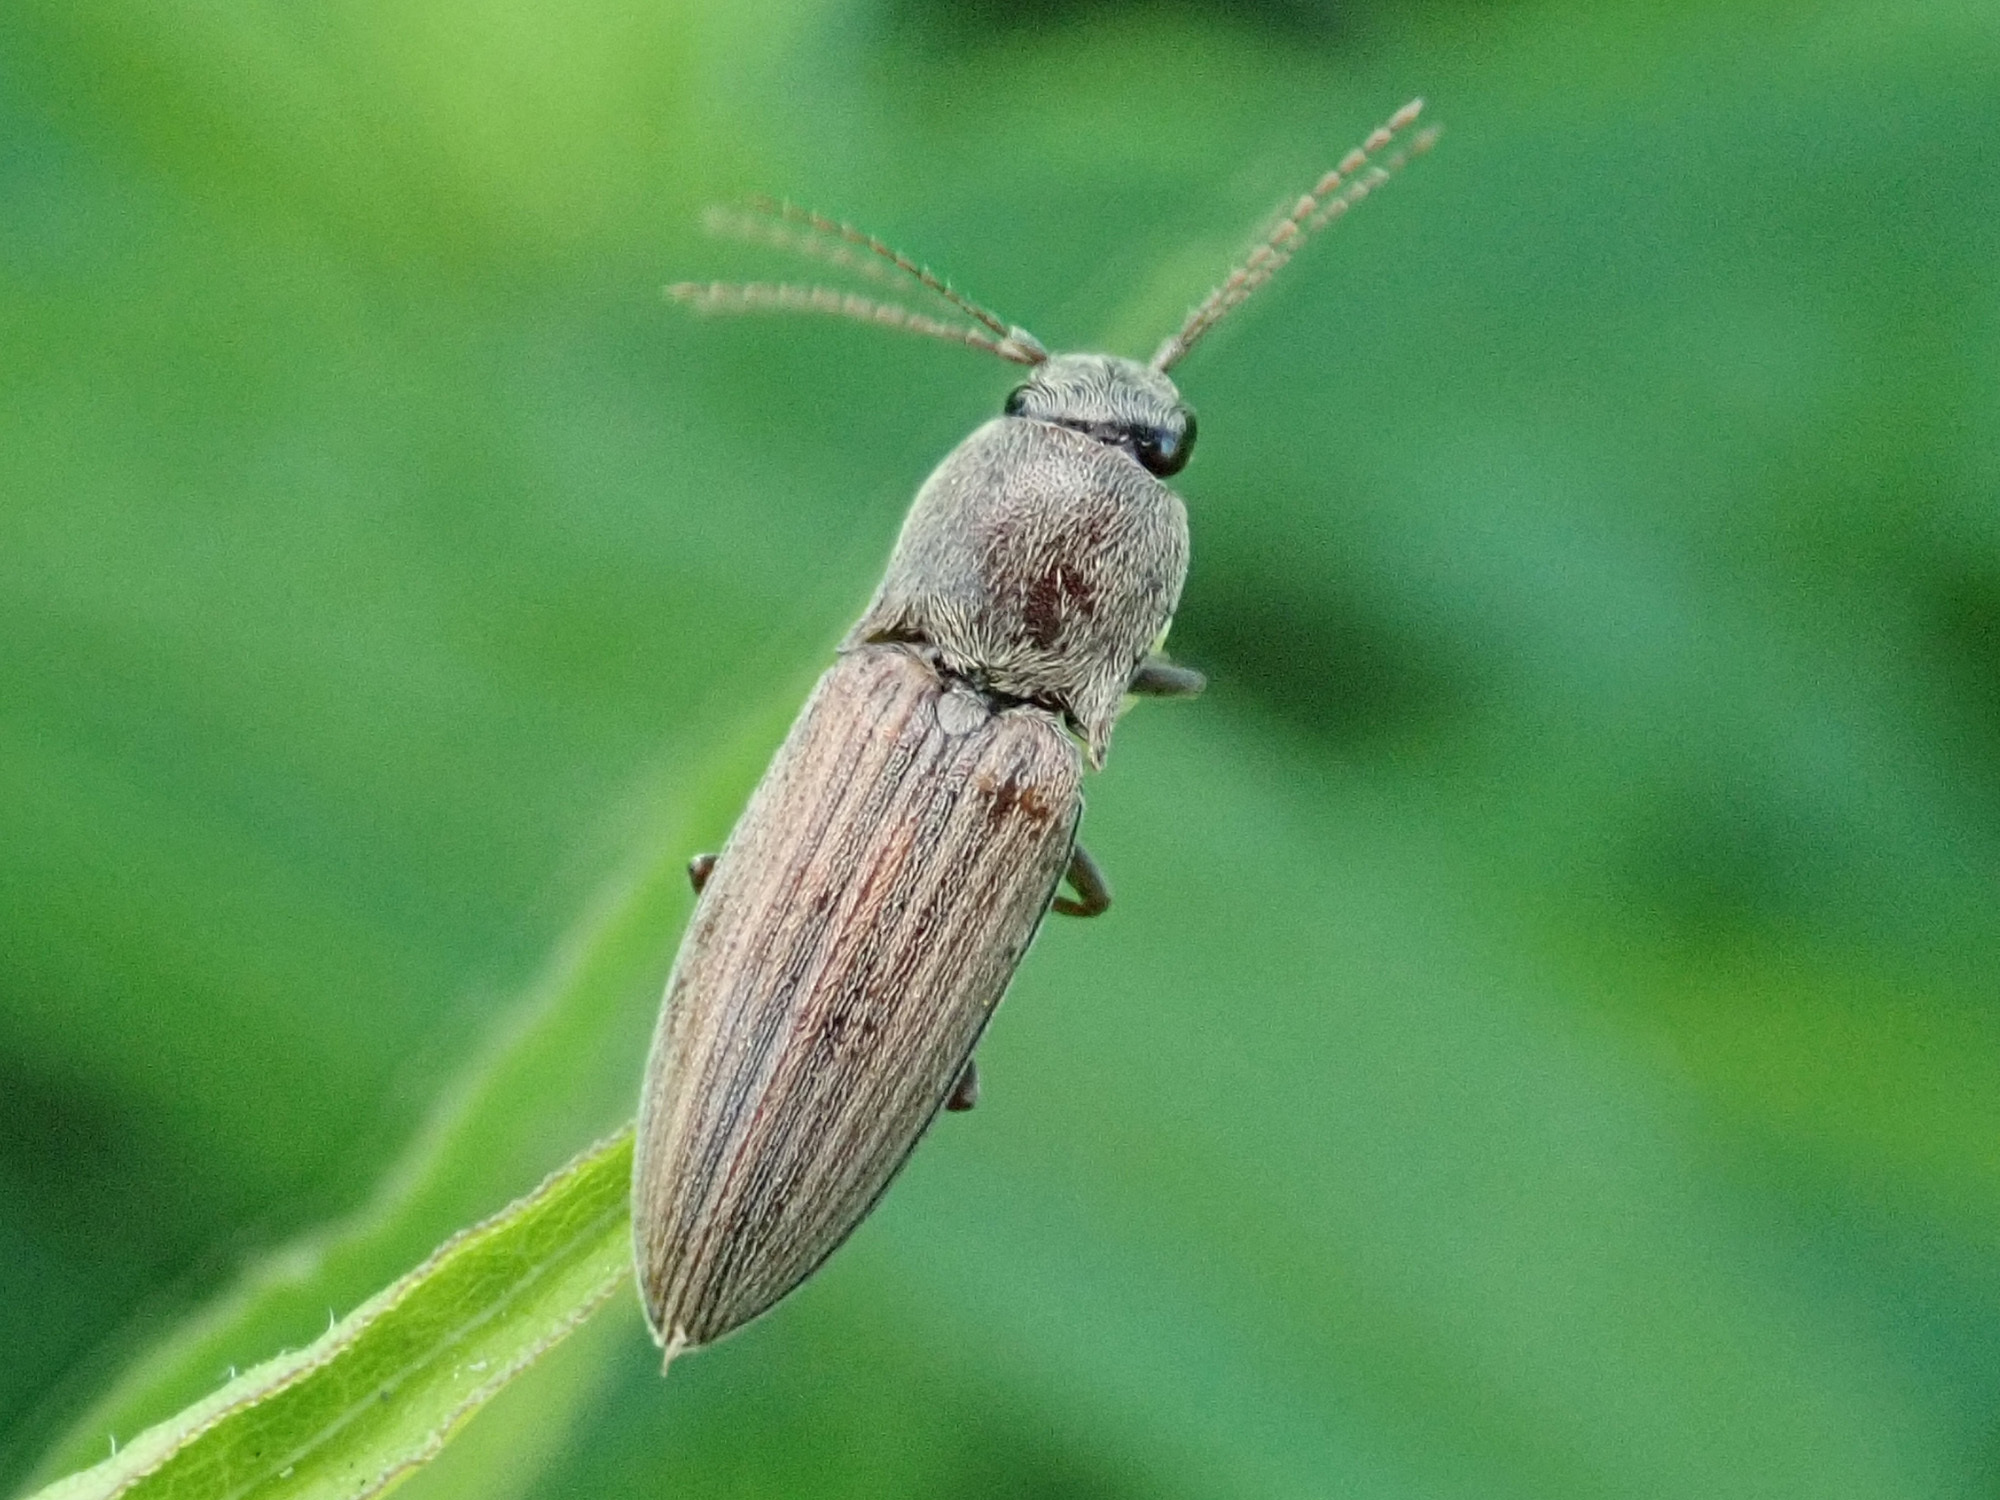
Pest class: clickbeetles_wireworms